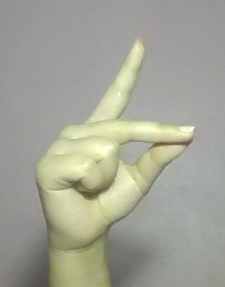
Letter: ta